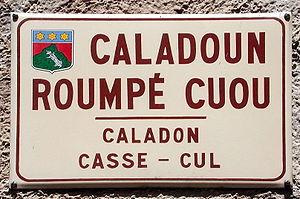
Mons(Var) nom de rue en provençal